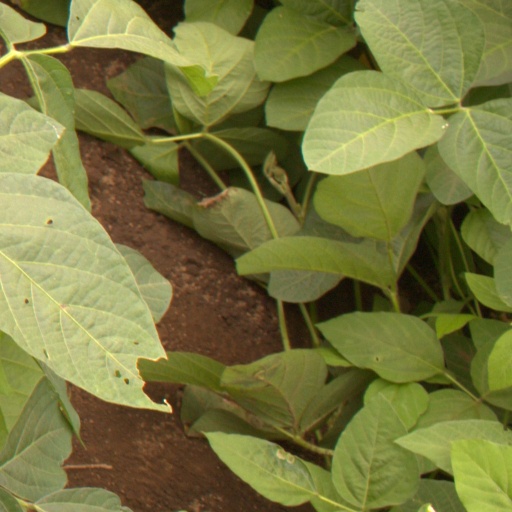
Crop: soybean